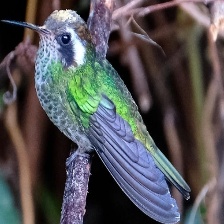
Species: WHITE EARED HUMMINGBIRD
Scientific name: BASILINNA LEUCOTIS
ImageNet parent category: hummingbird